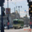
Label: streetcar